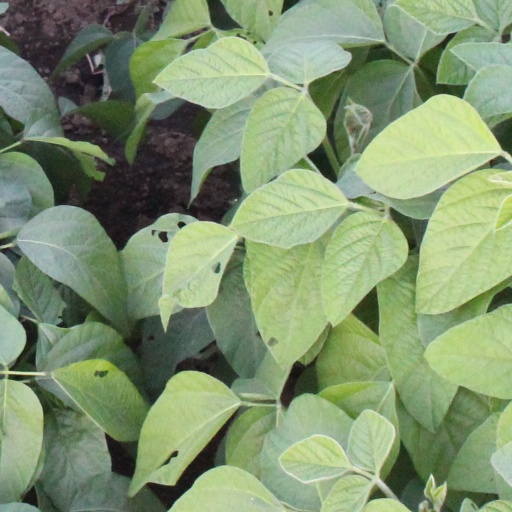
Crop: soybean